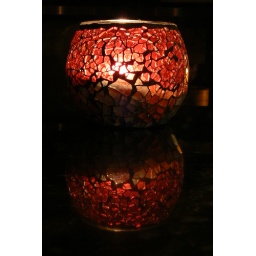
This very nice candle holder I saw in this bar had a really cool reflection on the counter.